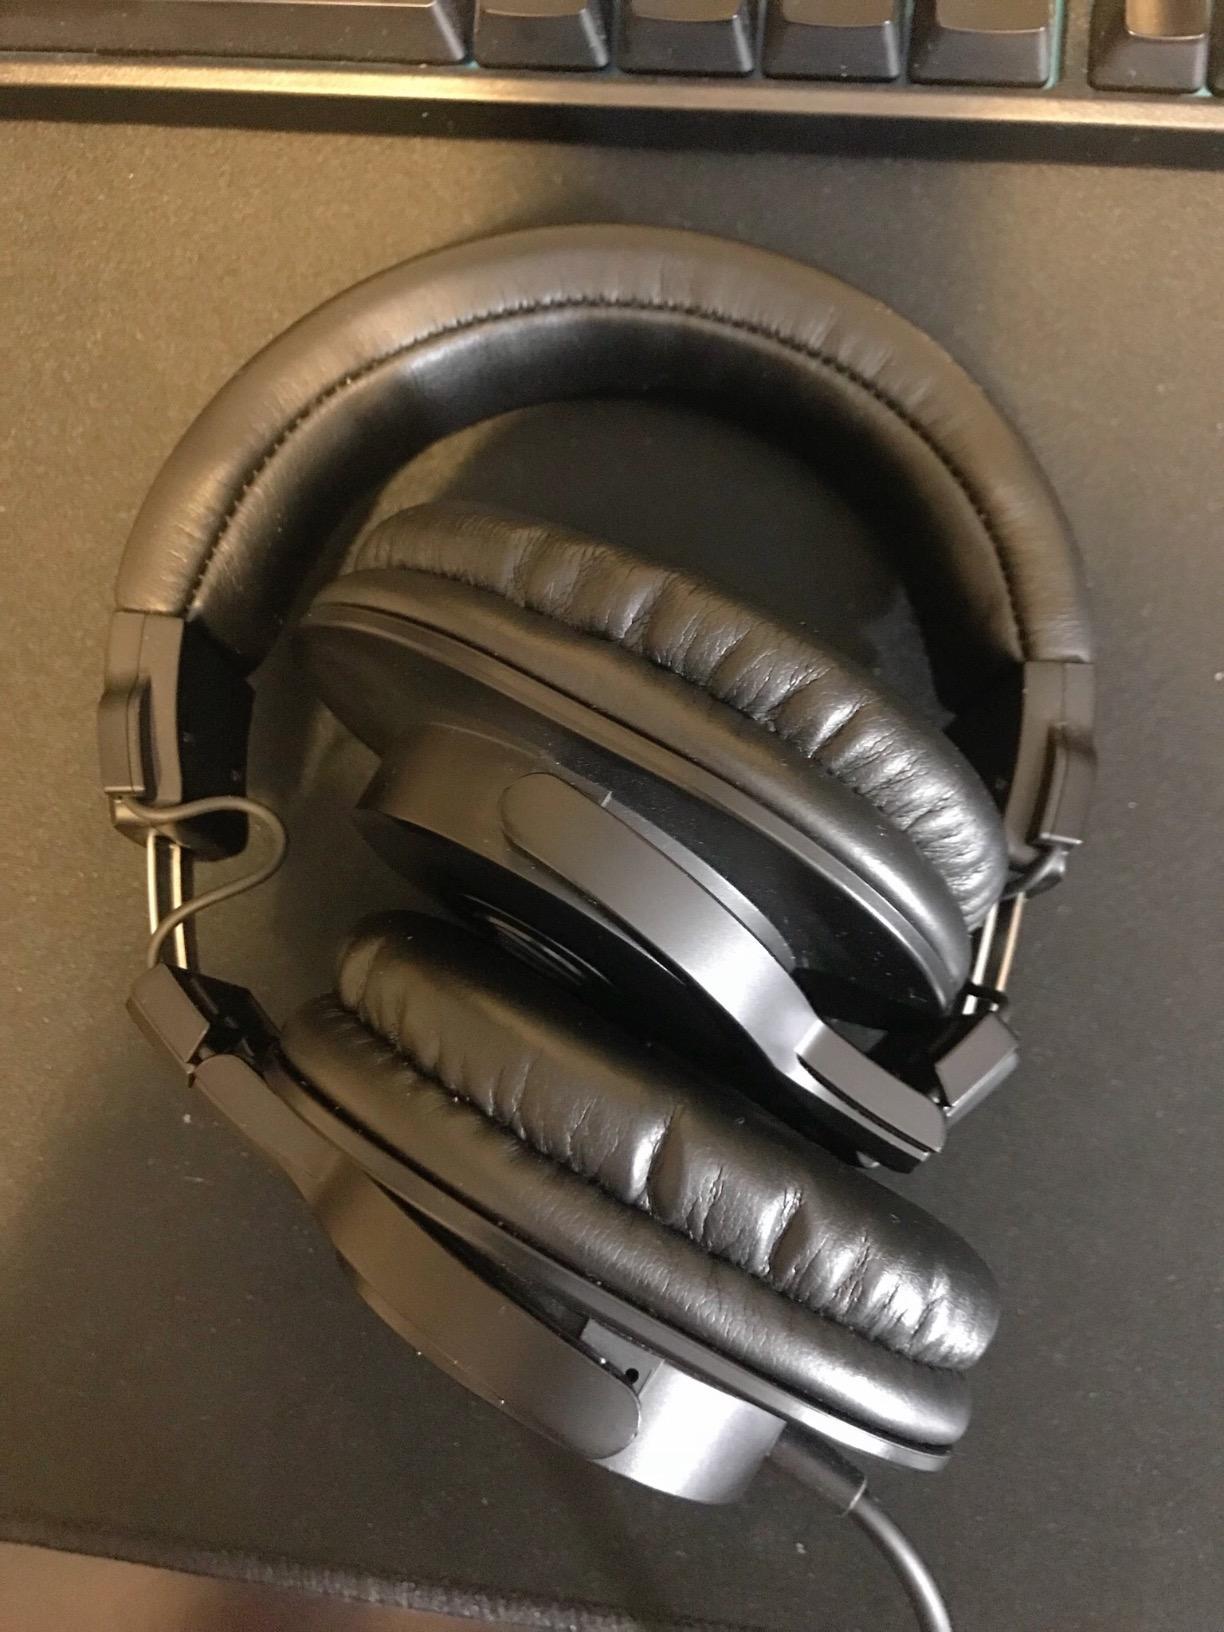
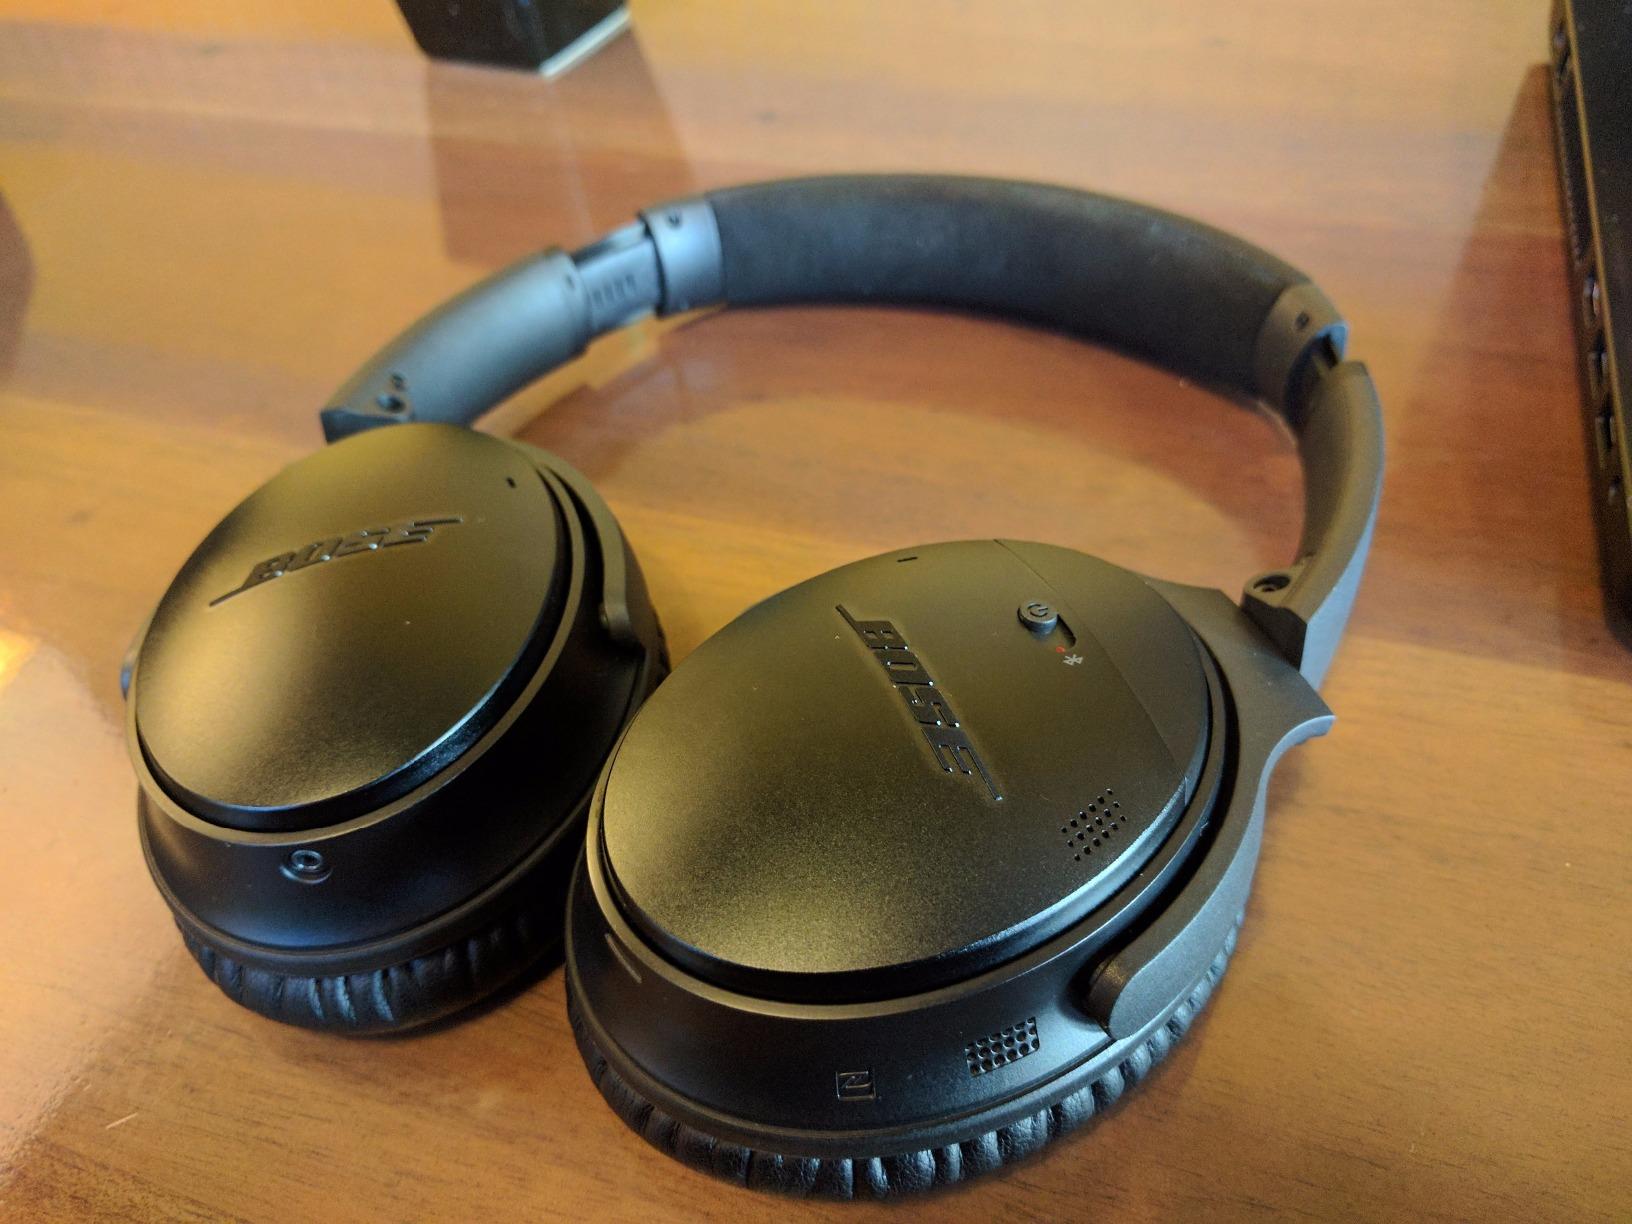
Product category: headphones
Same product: no